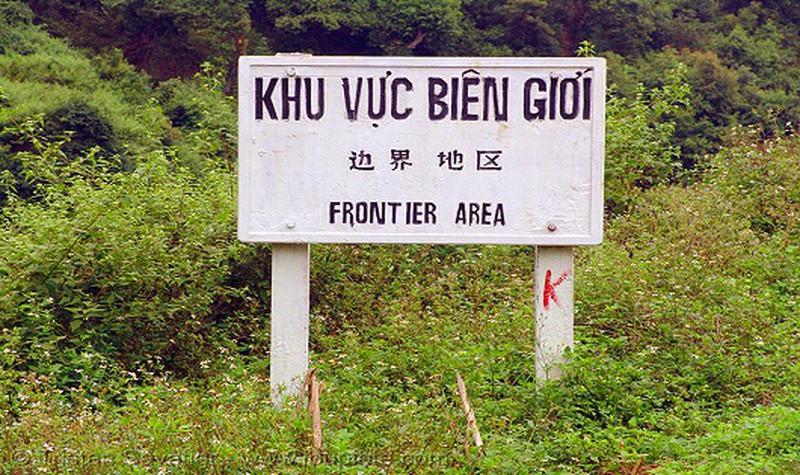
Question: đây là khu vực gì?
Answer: đây là khu vực biên giới